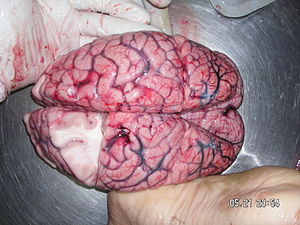
Myelin
Myelin giver den hvide farve i hvid substans.
Myelin er det materiale, der omgiver axoner, idet det danner et beskyttende lag kaldet en myelinskede.